Bloodrock

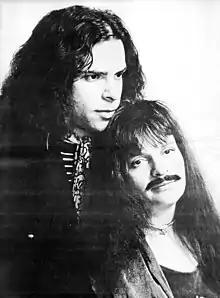
Taylor and Grundy in 1971

"Bloodrock 2" was their most successful album peaking at number 21 on the "Billboard" Pop Album Chart in 1971, mostly on the strength of their single "D.O.A.", which reached number 36 on the "Billboard" Hot 100 chart on March 6, 1971. "D.O.A." also gave the band considerable regional exposure throughout the Southwest and West, particularly in Texas and Southern California. "D.O.A." was probably the band's most well-known and well-remembered single. However, some radio stations would not play the song because of its explicit, gruesome description of fatal plane crash injury and the use of sirens, the latter out of concerns that the siren sound would confuse motorists. The motivation for writing this song was explained in 2005 by guitarist Lee Pickens. “When I was 17, I wanted to be an airline pilot,” Pickens said. “I had just gotten out of this airplane with a friend of mine, at this little airport, and I watched him take off. He went about 200 feet in the air, rolled and crashed.” The band decided to write a song around the incident and include it on their second album.